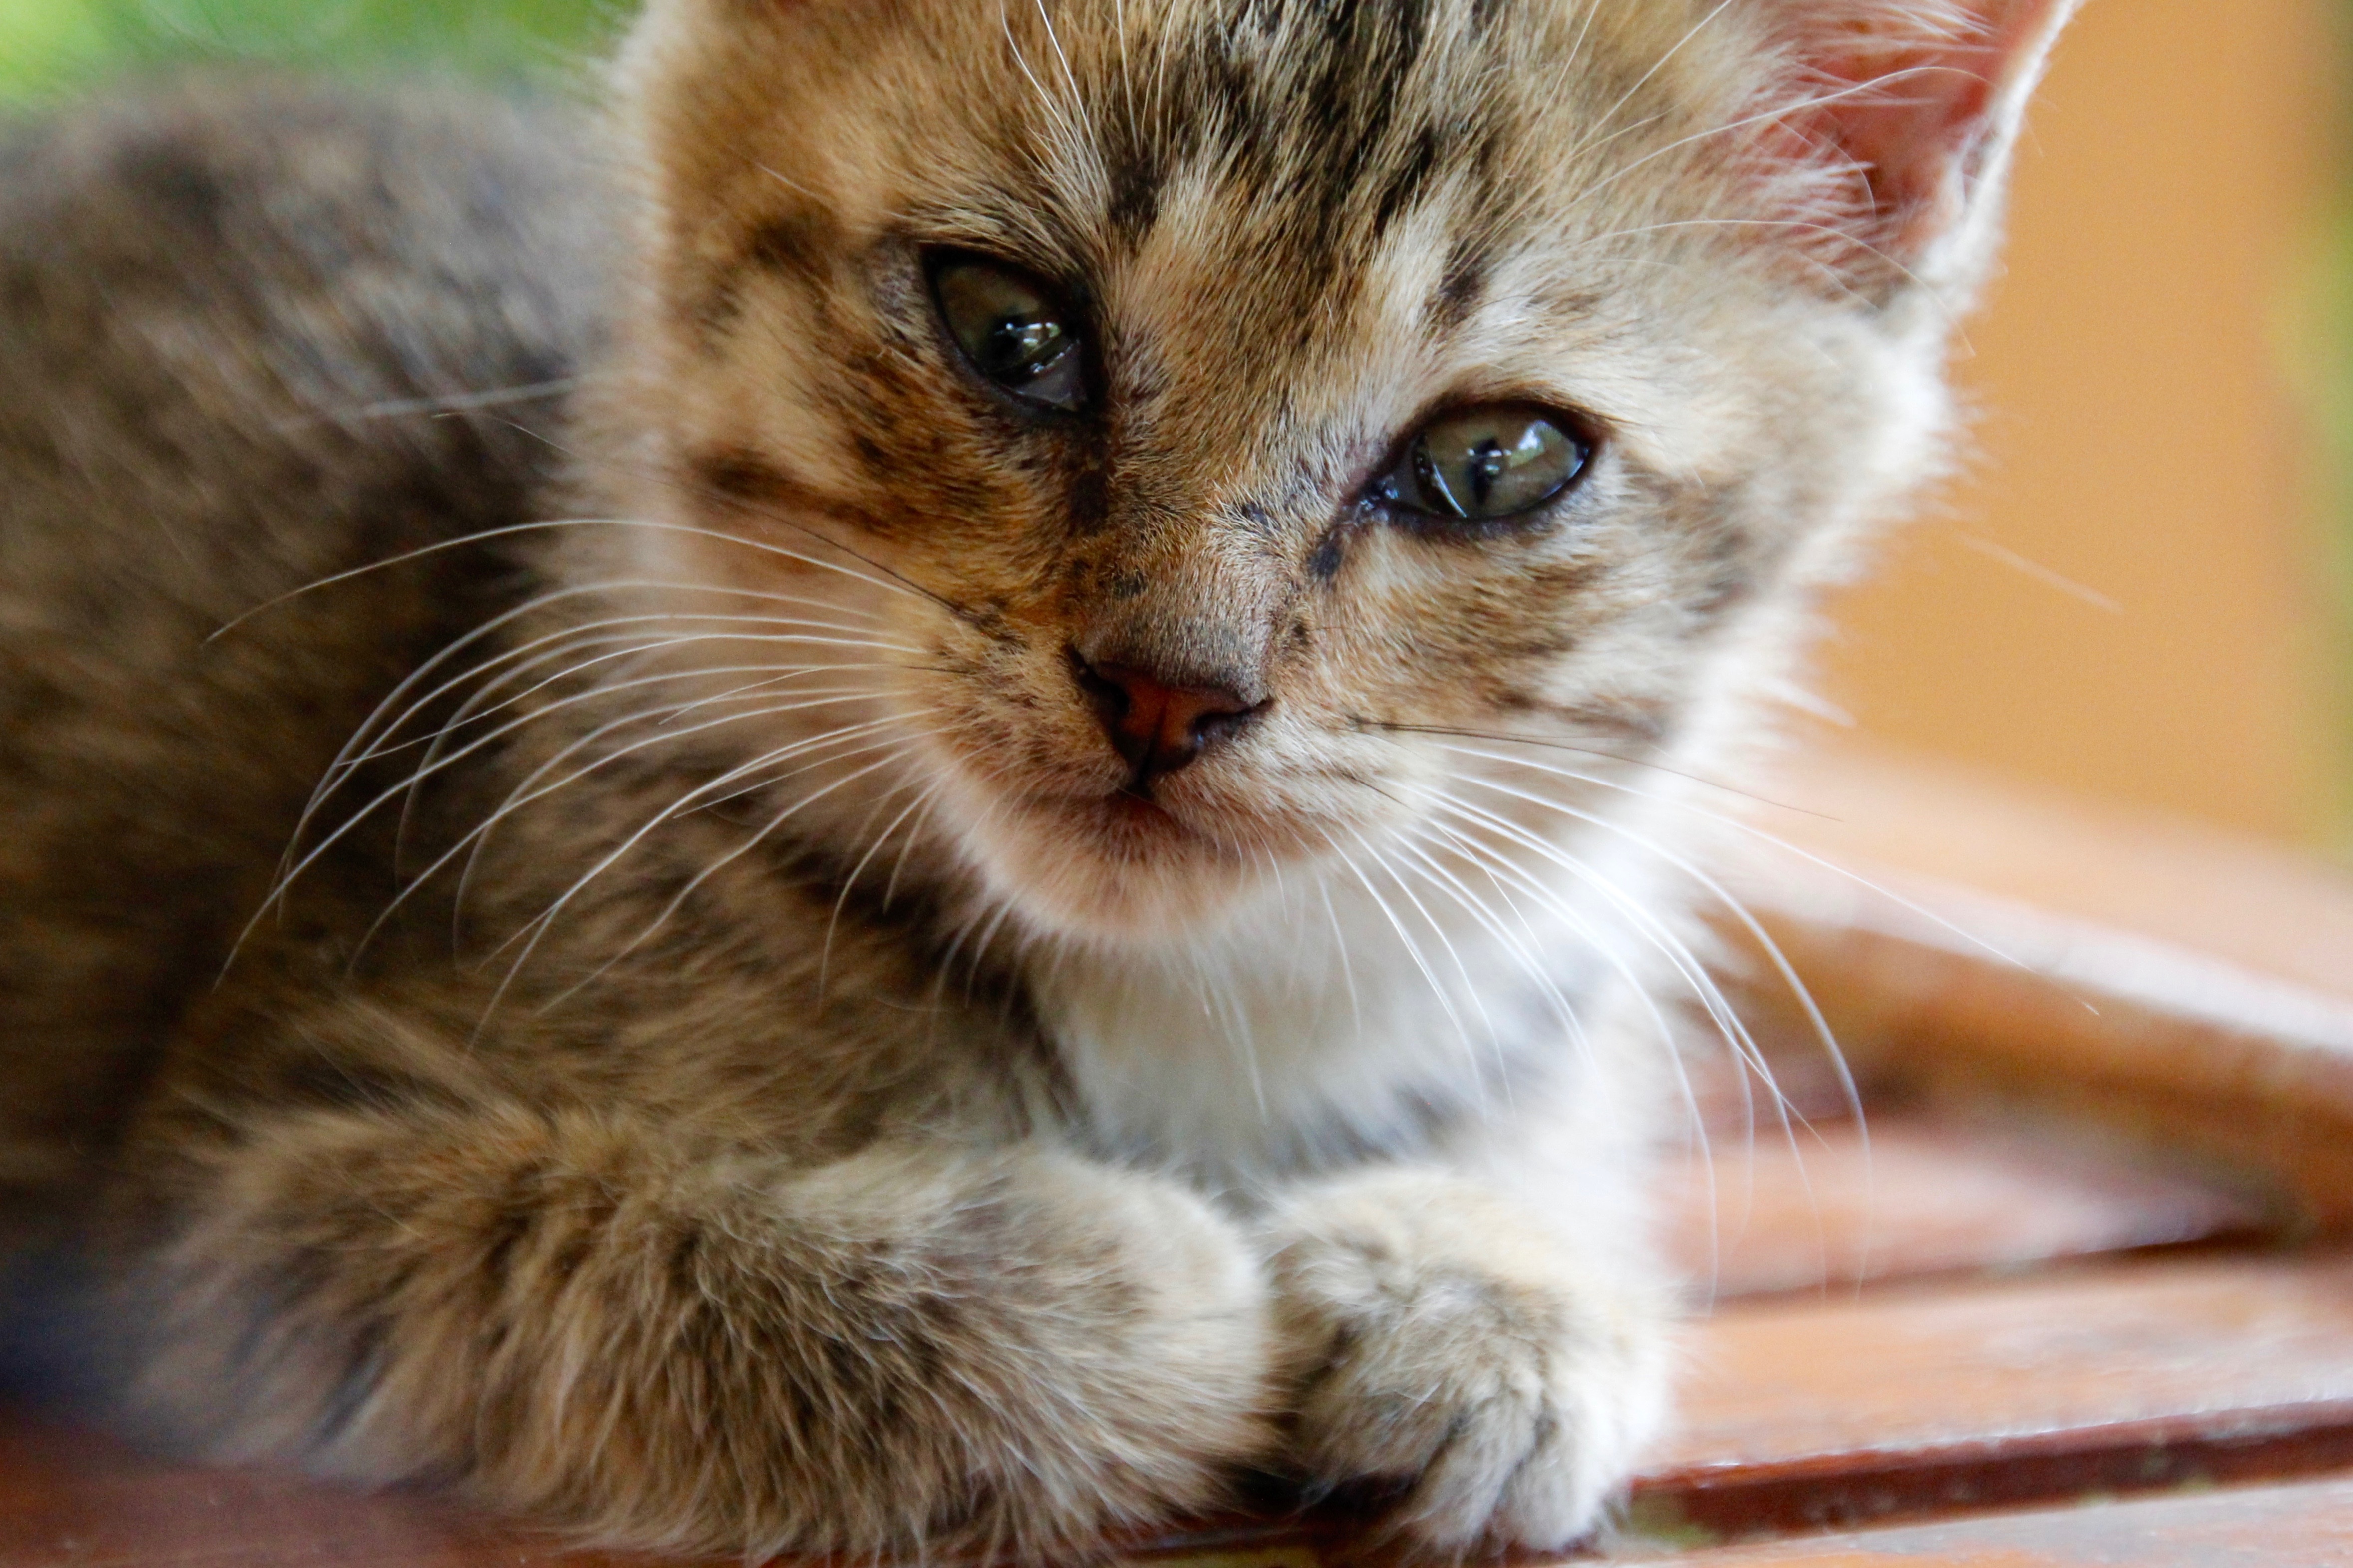
sweet, animal, cute, pet, kitten, cat, mammal, fauna, close up, nose, whiskers, adidas, vertebrate, attention, domestic cat, snuggle, young animal, young cat, tabby cat, cat baby, baby cats, small cats, cat family, bengal, european shorthair, wild cat, small to medium sized cats, cat like mammal, carnivoran, domestic short haired cat, pixie bob, domestic long haired cat, rusty spotted cat